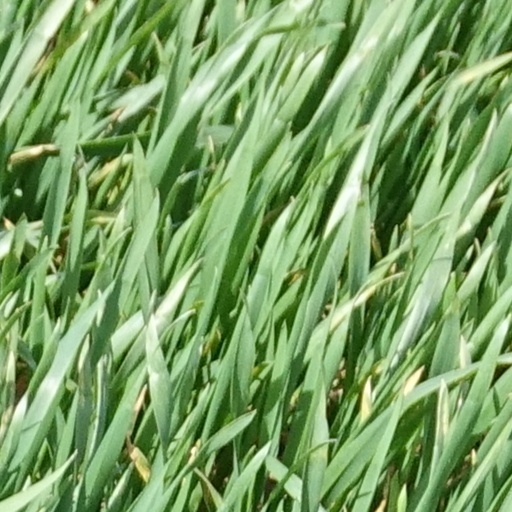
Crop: wheat